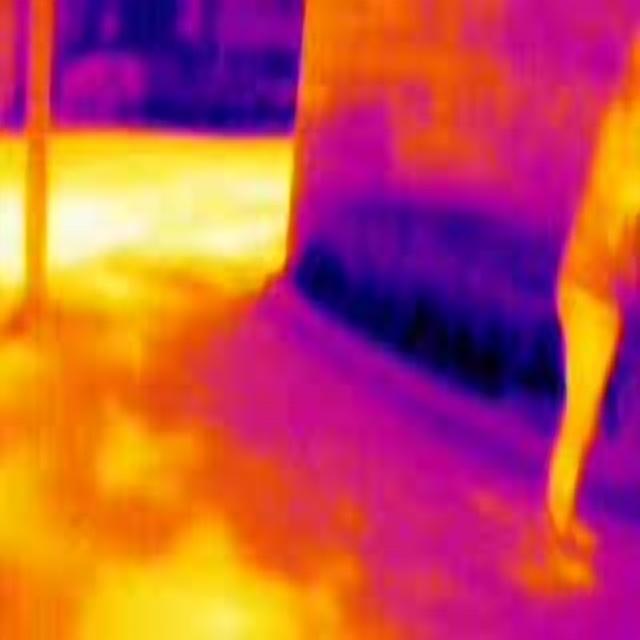
Detected objects:
label: person